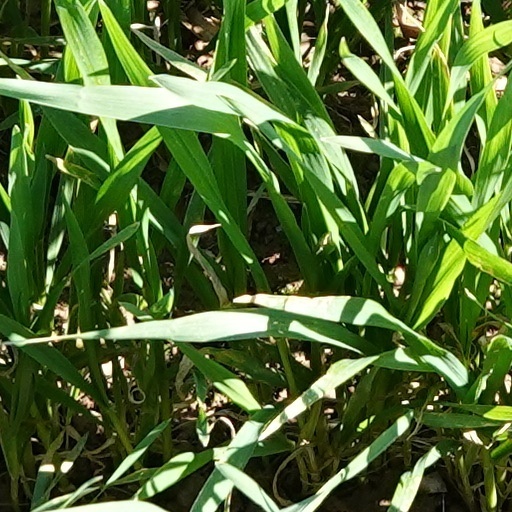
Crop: wheat